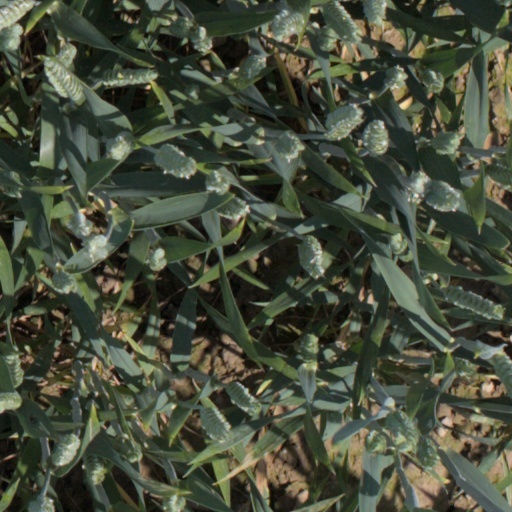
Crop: wheat